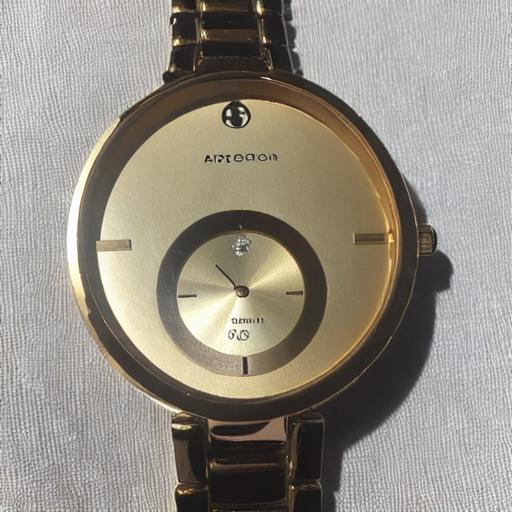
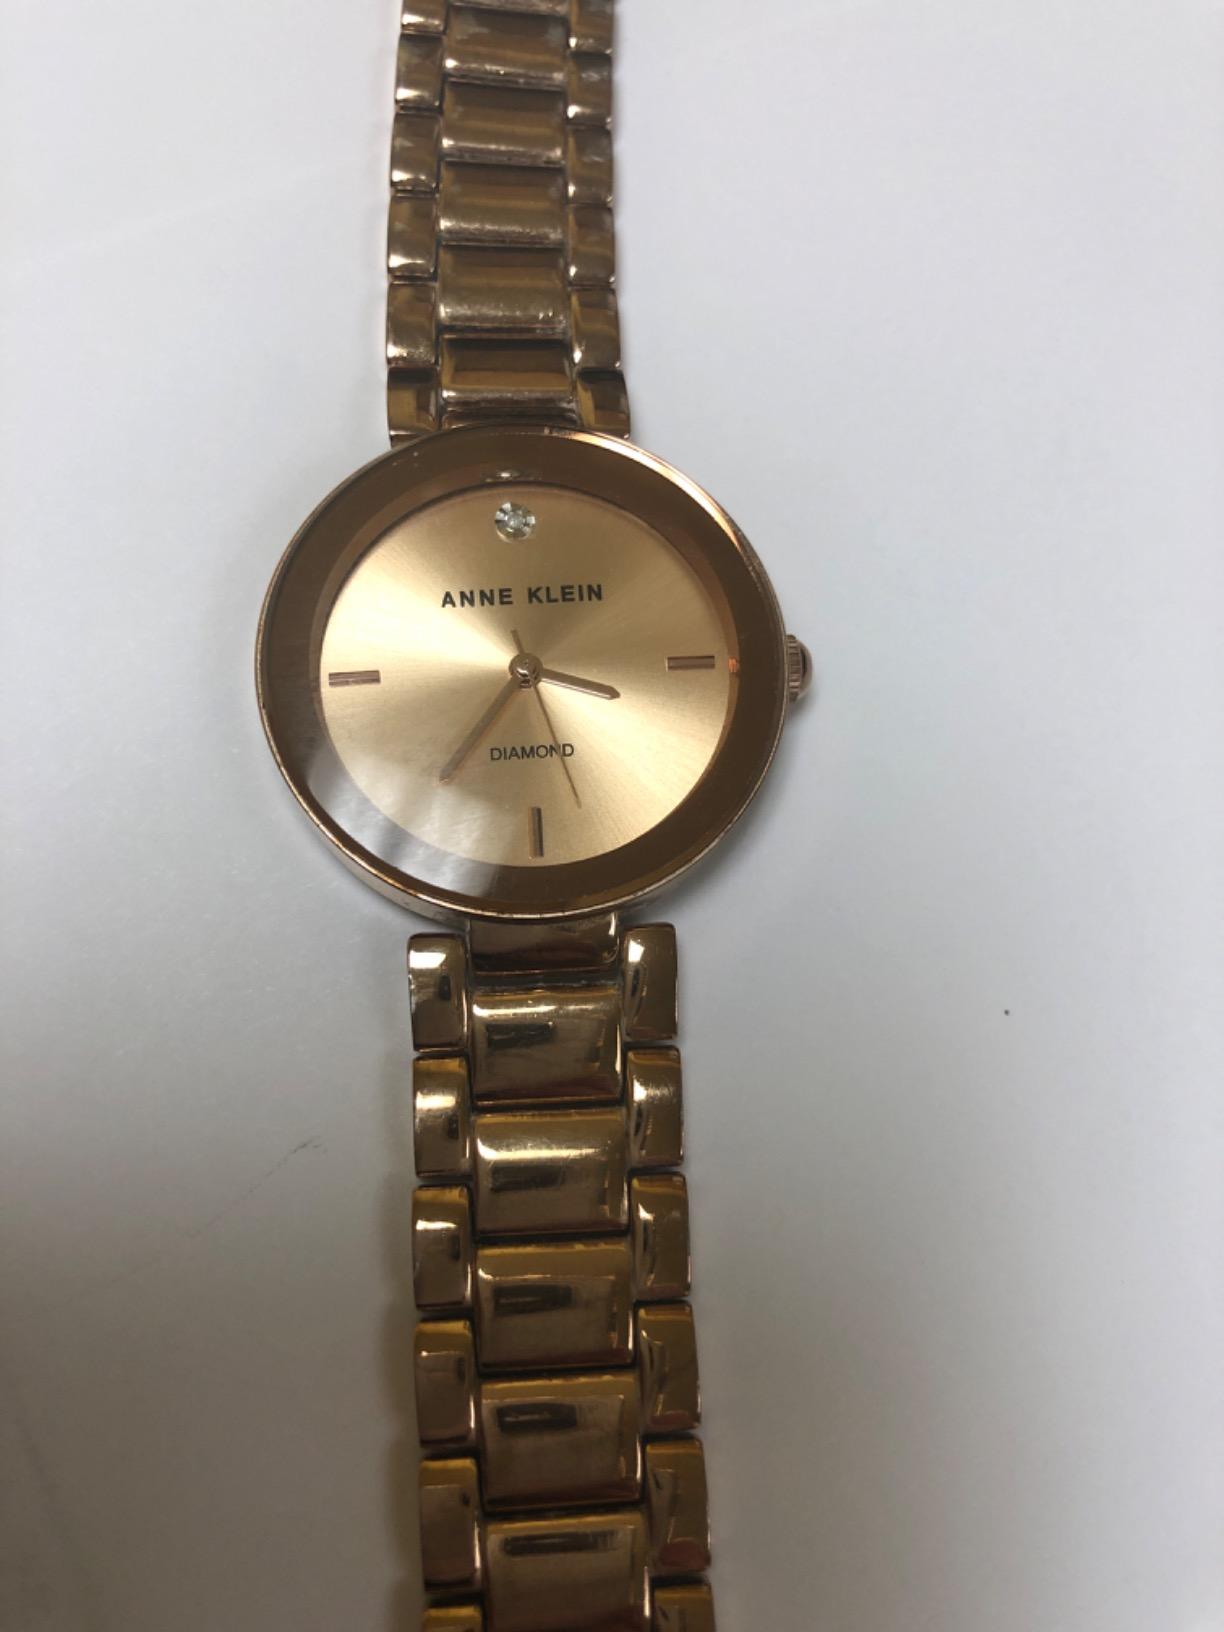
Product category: accessories_watch
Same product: no